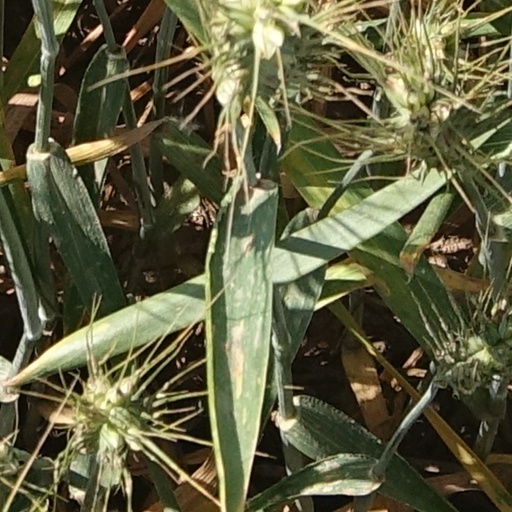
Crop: wheat